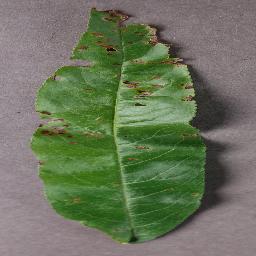
Label: Peach___Bacterial_spot